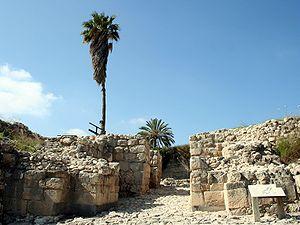
Megiddo est un des plus importants sites archéologiques d'Israël. Le tel de Megiddo est situé à environ 90 km au nord de Jérusalem et à 31 km au sud-est de la ville de Haïfa. Le tel domine la vallée de Jezreel au nord. Il est connu en arabe sous le nom de tell el-Moutesellim. L'ancienne ville de Megiddo a été construite sur un tertre qui se dresse maintenant, à la suite de l'empilement de nombreuses couches archéologiques, à presque 21 mètres au-dessus de la plaine. Aujourd'hui, Megiddo est une importante jonction sur la route principale reliant le centre d'Israël avec la Basse Galilée et les régions du nord.